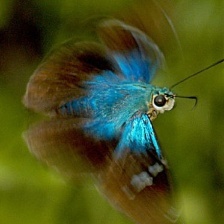
Species: TWO BARRED FLASHER